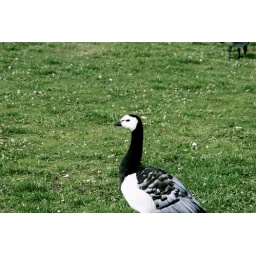
The white flecks in the grass are poop